Reaney, Son & Archbold

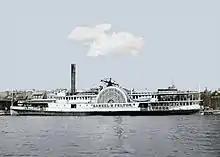
The paddle steamer "Samuel M. Felton", one of the few notable vessels built by Reaney, Son & Archbold in the postwar period

Following the end of hostilities, the U.S. government, which had requisitioned hundreds of ships during the war, dumped more than a million tons of shipping onto the market, depressing prices and leaving U.S. shipyards with little or no work. Many U.S. shipyards were forced out of business during this period, and the rest struggled to survive.